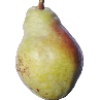
Label: pear_williams